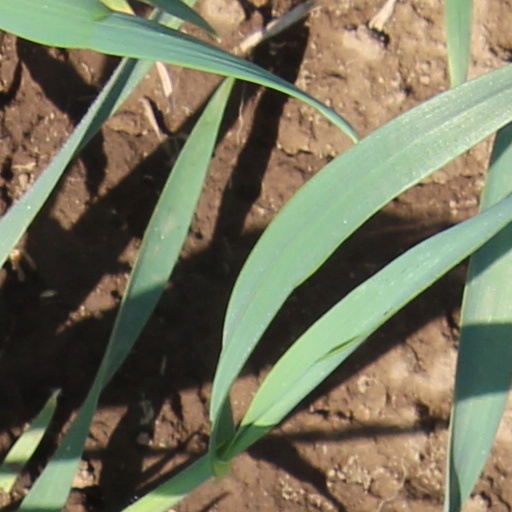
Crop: wheat